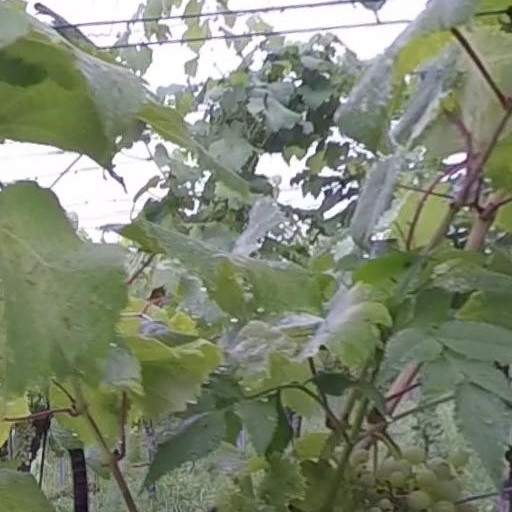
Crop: grape